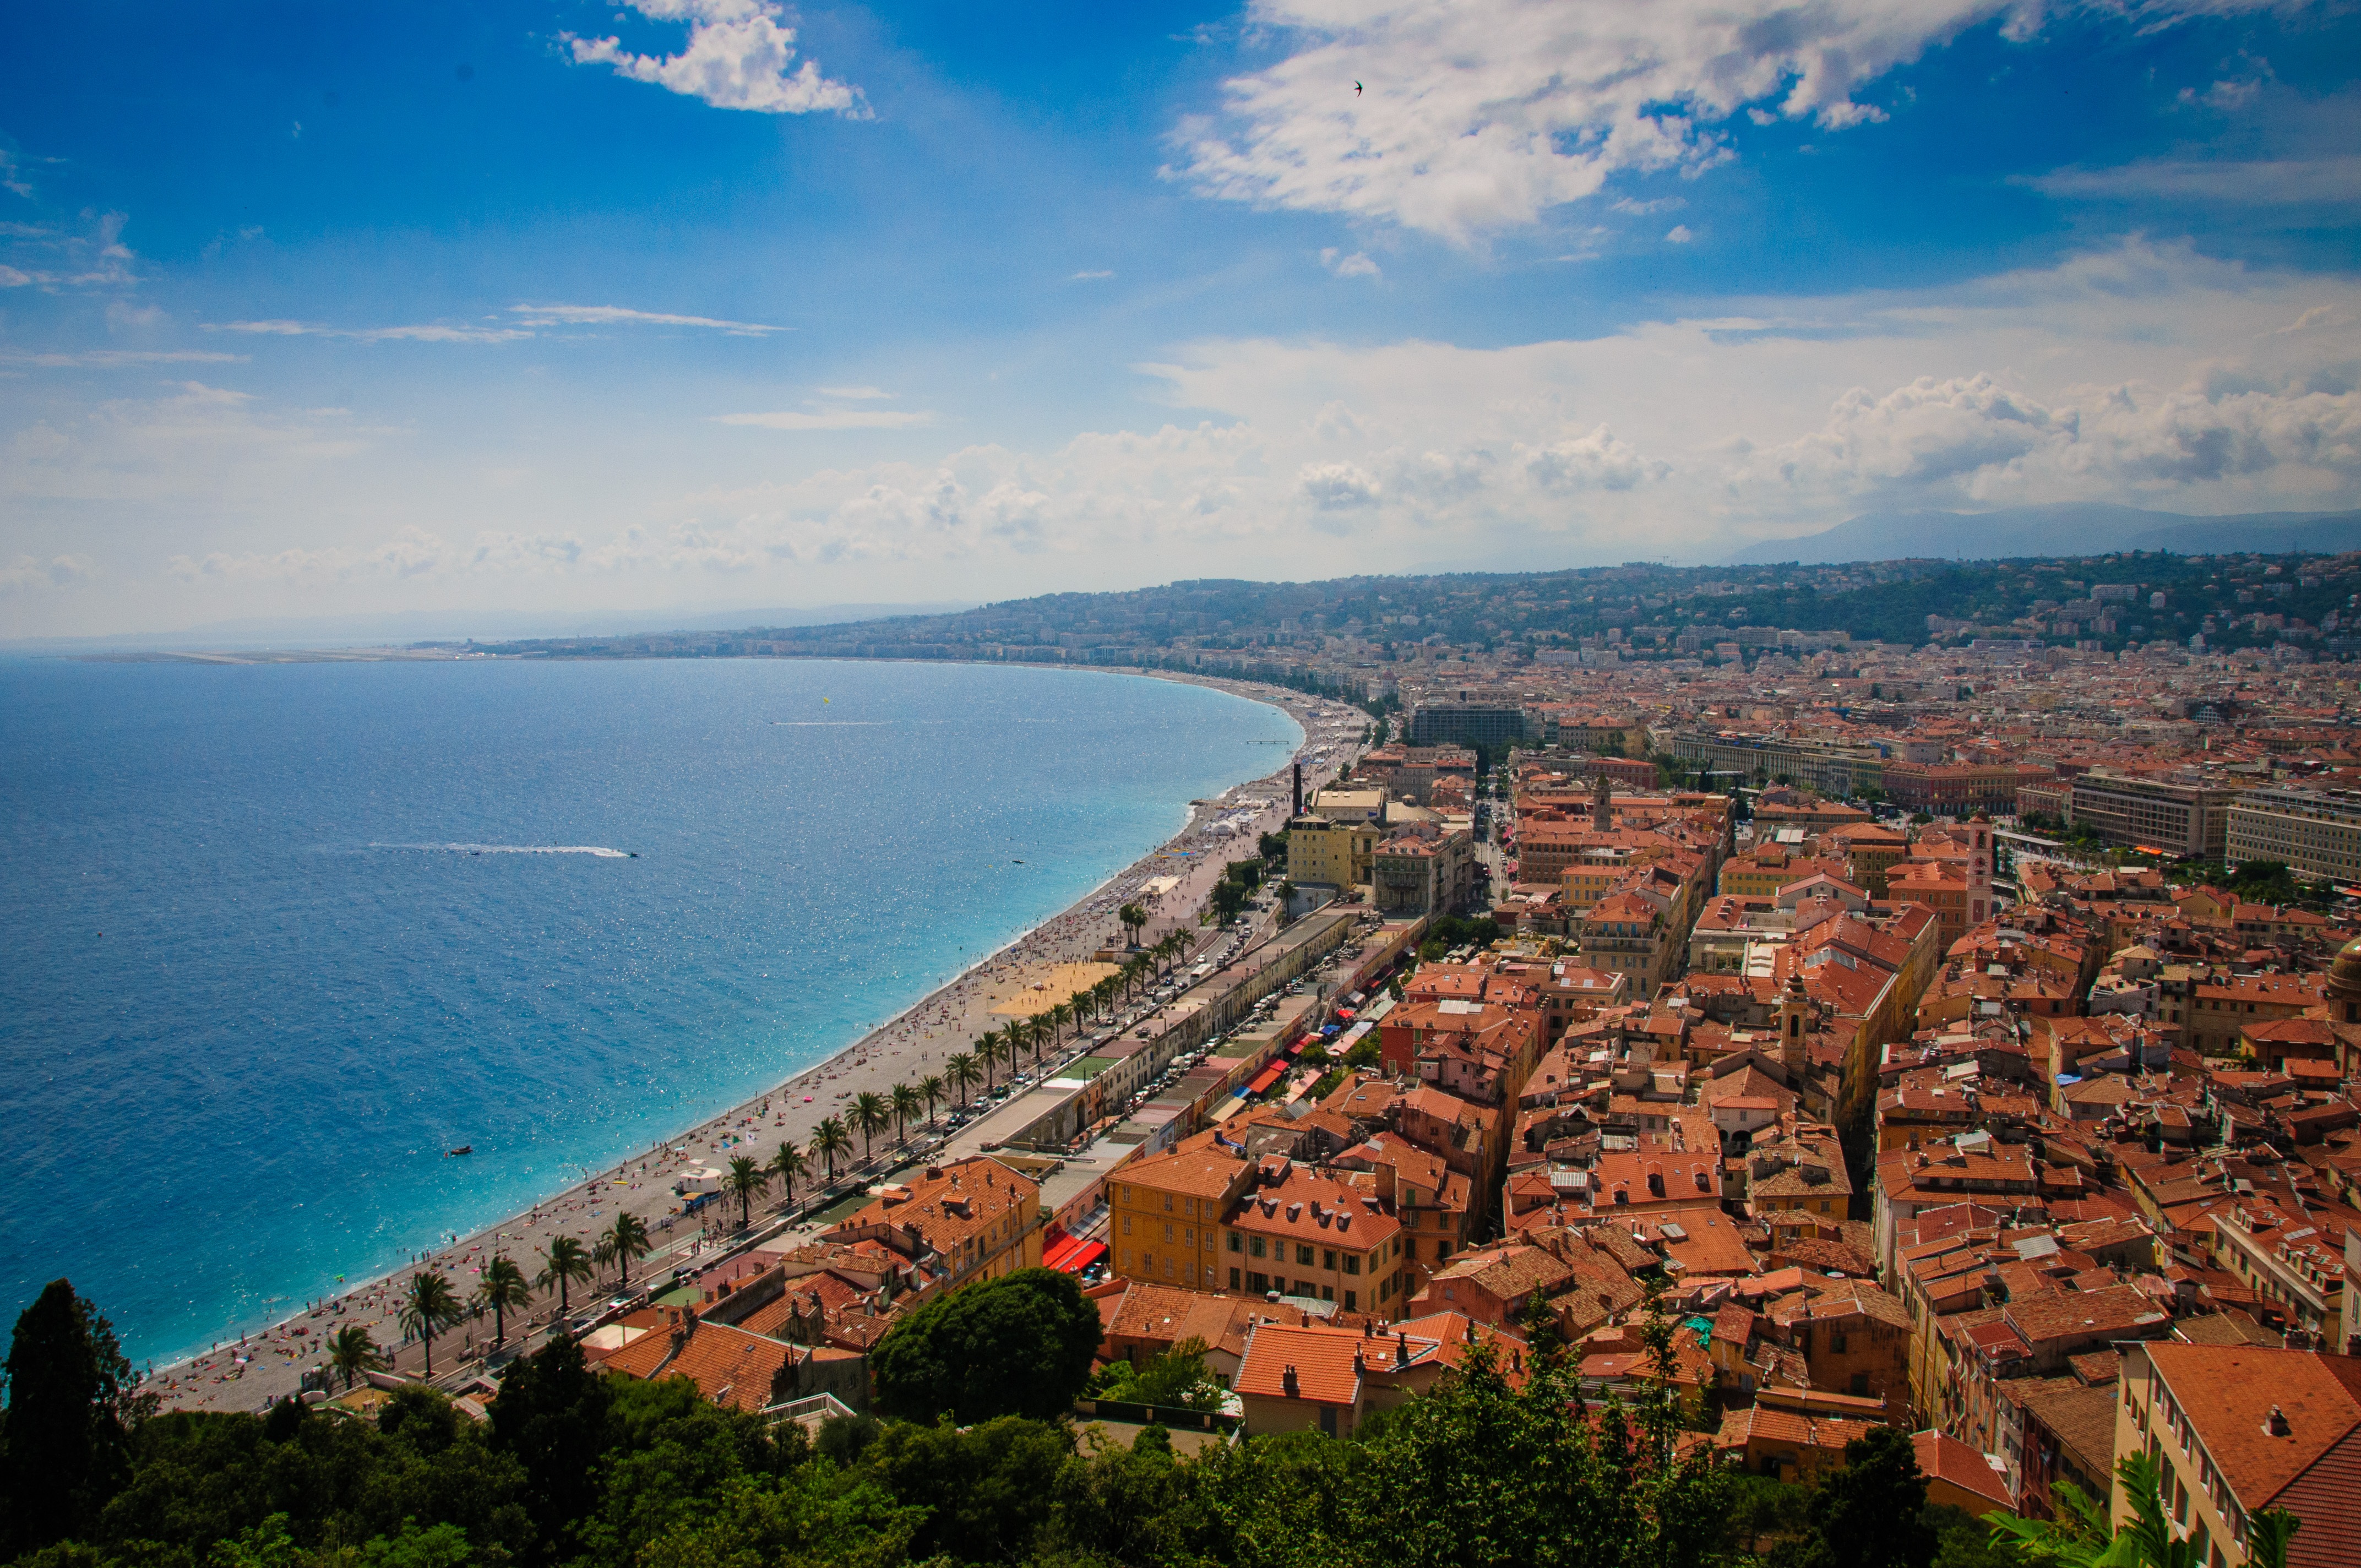
landscape, sea, coast, ocean, horizon, photography, building, cityscape, panorama, summer, vacation, cliff, dusk, france, mediterranean, bay, terrain, city view, body of water, homes, nice, roofs, cape, south of france, c te d azur, aerial photography, atmosphere of earth